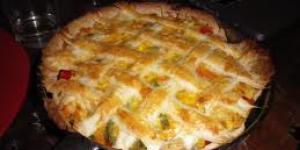
empanada de verduras a lo pobre